Ai-Da

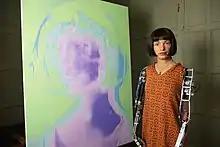
Ai-Da with self portrait (2021)

In 2019, Ai-Da was conceived by gallerist Aidan Meller as an AI art generator embodied as a life-like humanoid robot. The hardware was built in collaboration with Engineered Arts, a Cornish robotics company. The graphics algorithms allowing it to draw were developed by computer AI researchers at the University of Oxford, and its drawing arm was developed by Salaheldin Al Abd and Ziad Abass, students from the School of Electronic and Electrical Engineering at the University of Leeds. In April 2022, Ai-Da was equipped with a new arm that enabled it to paint using a palette, first shown at the British Library in London.